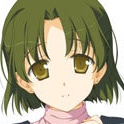
Portrait style: Anime Portrait